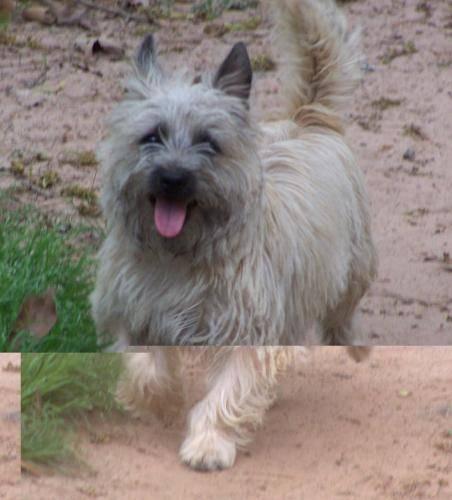
dog